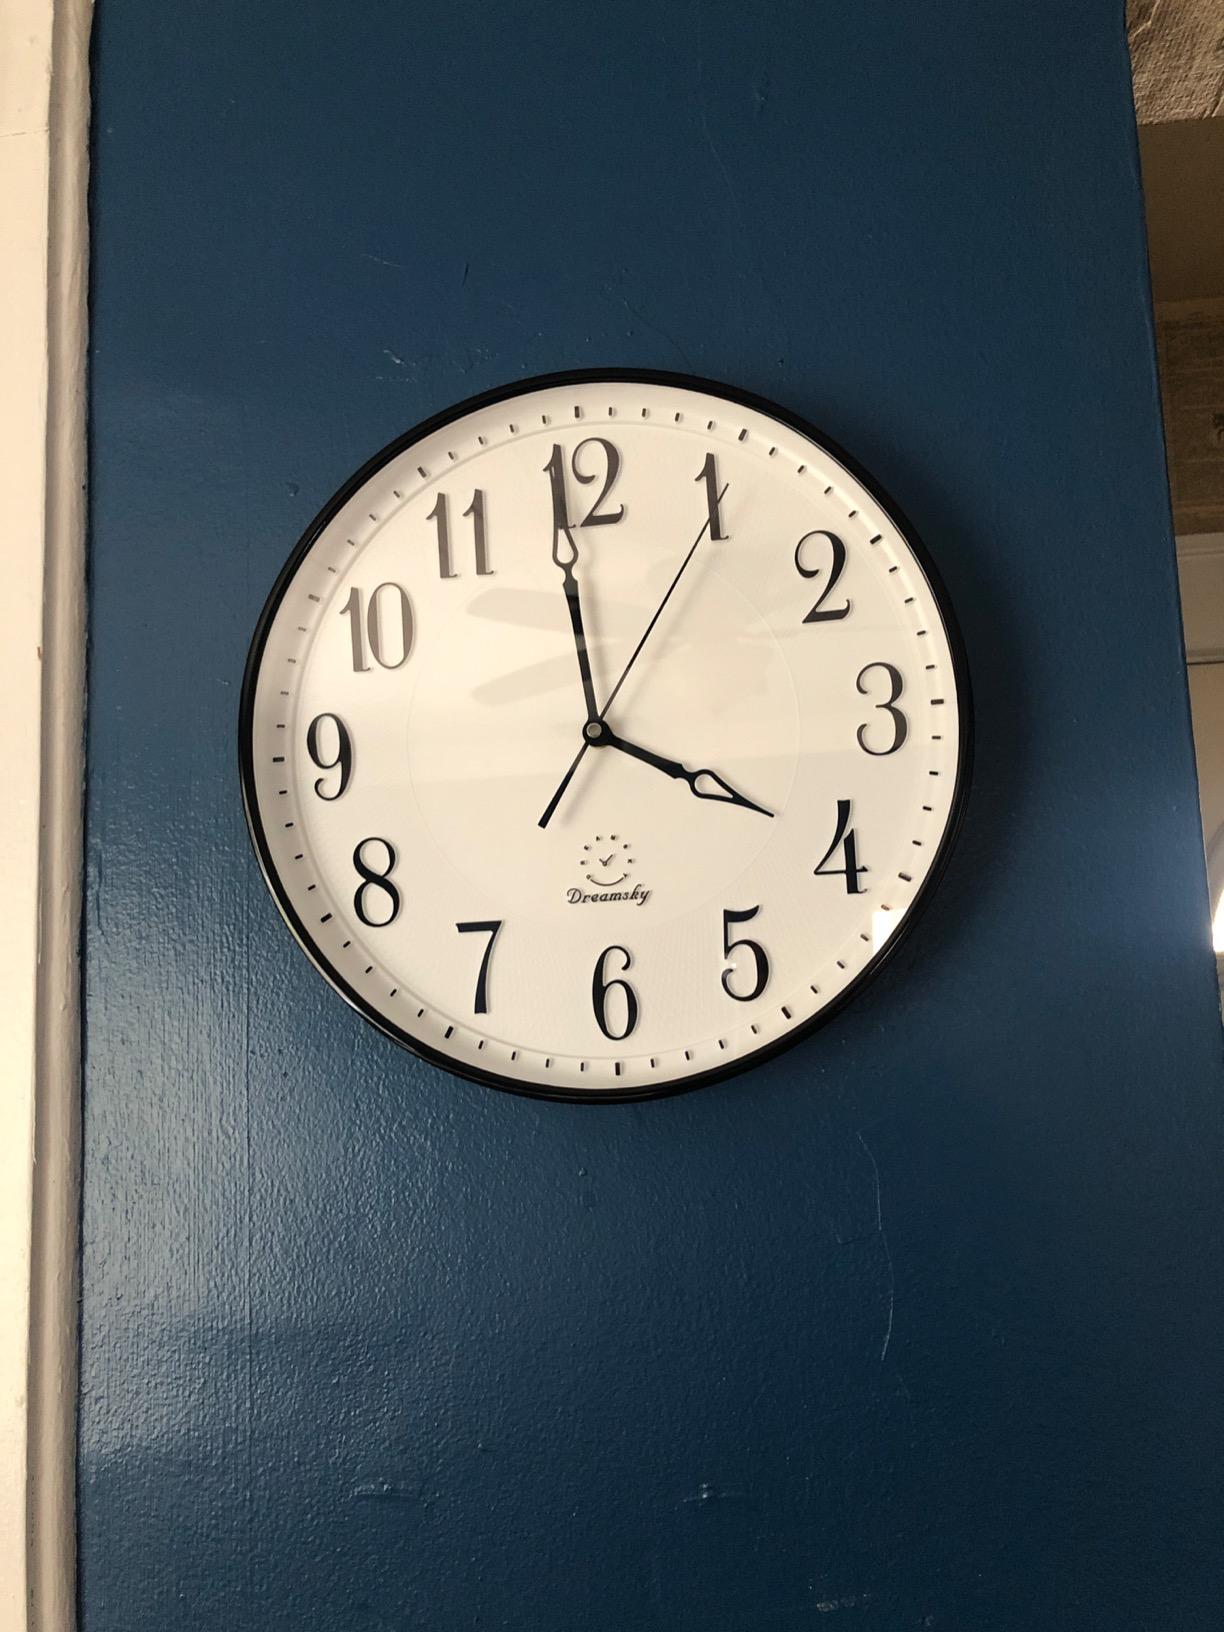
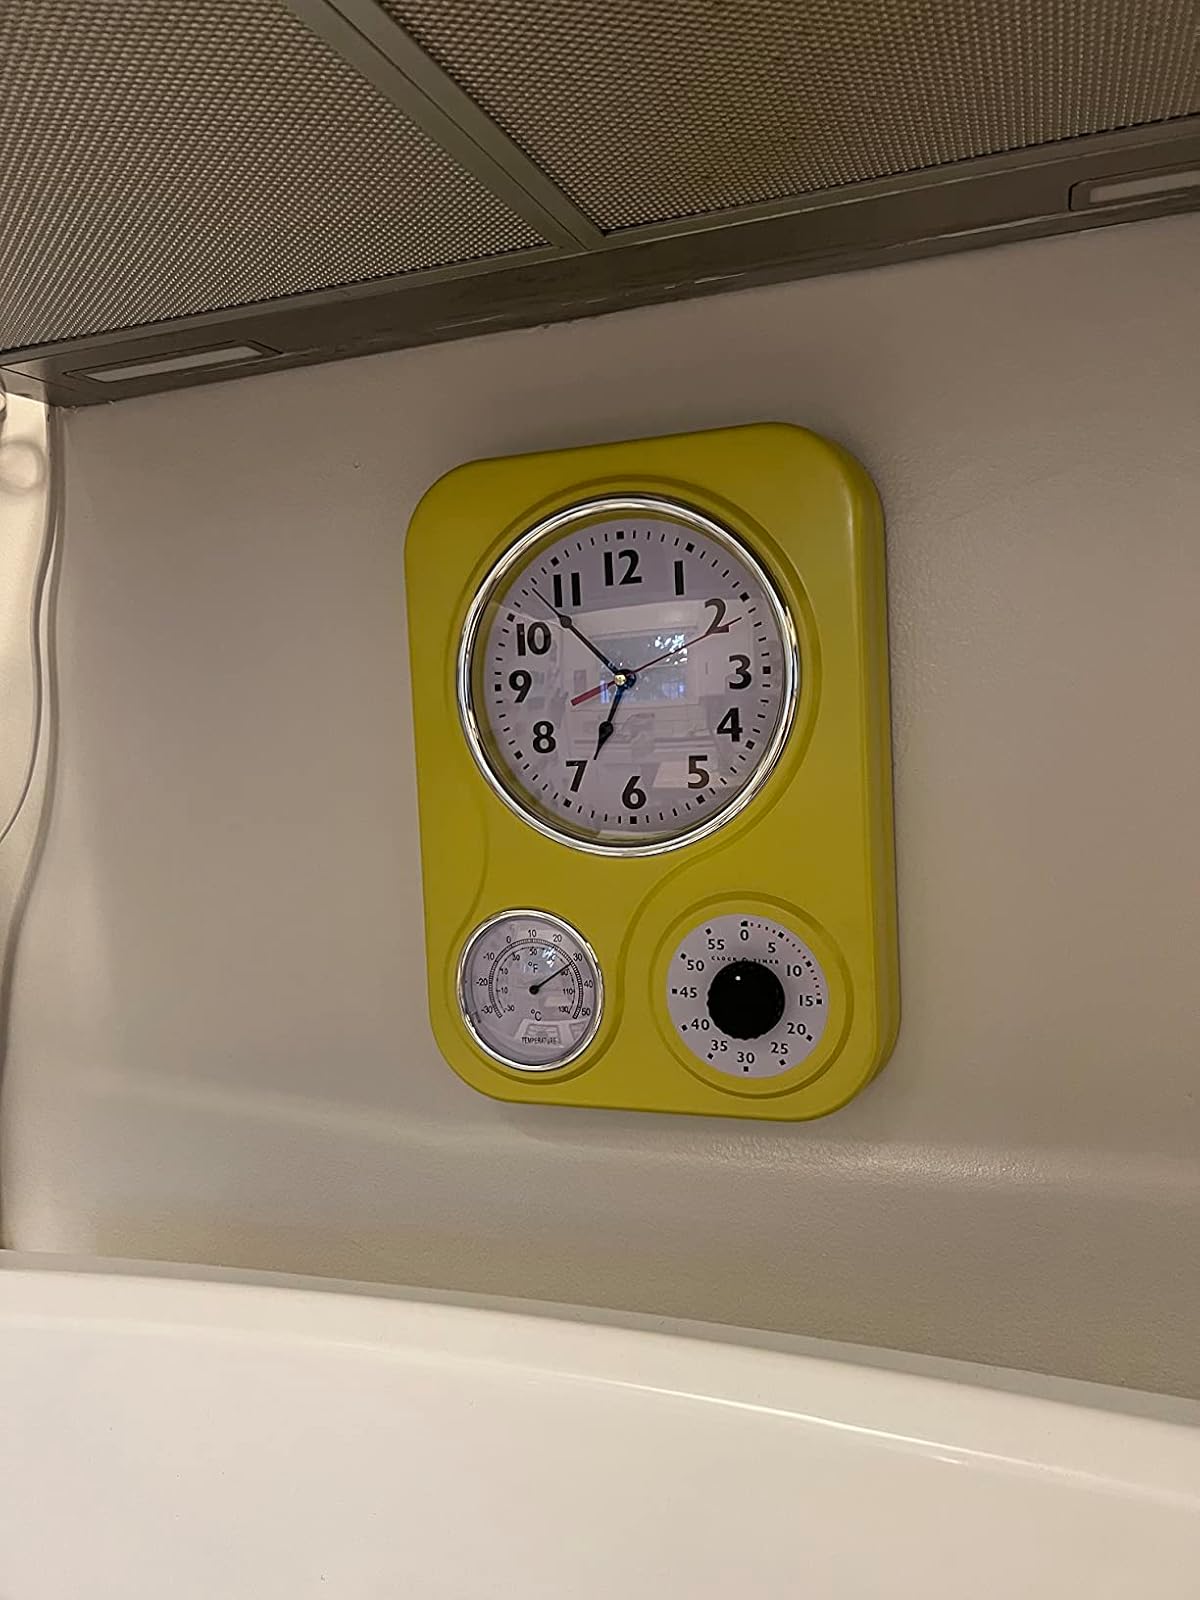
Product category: clock
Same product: no